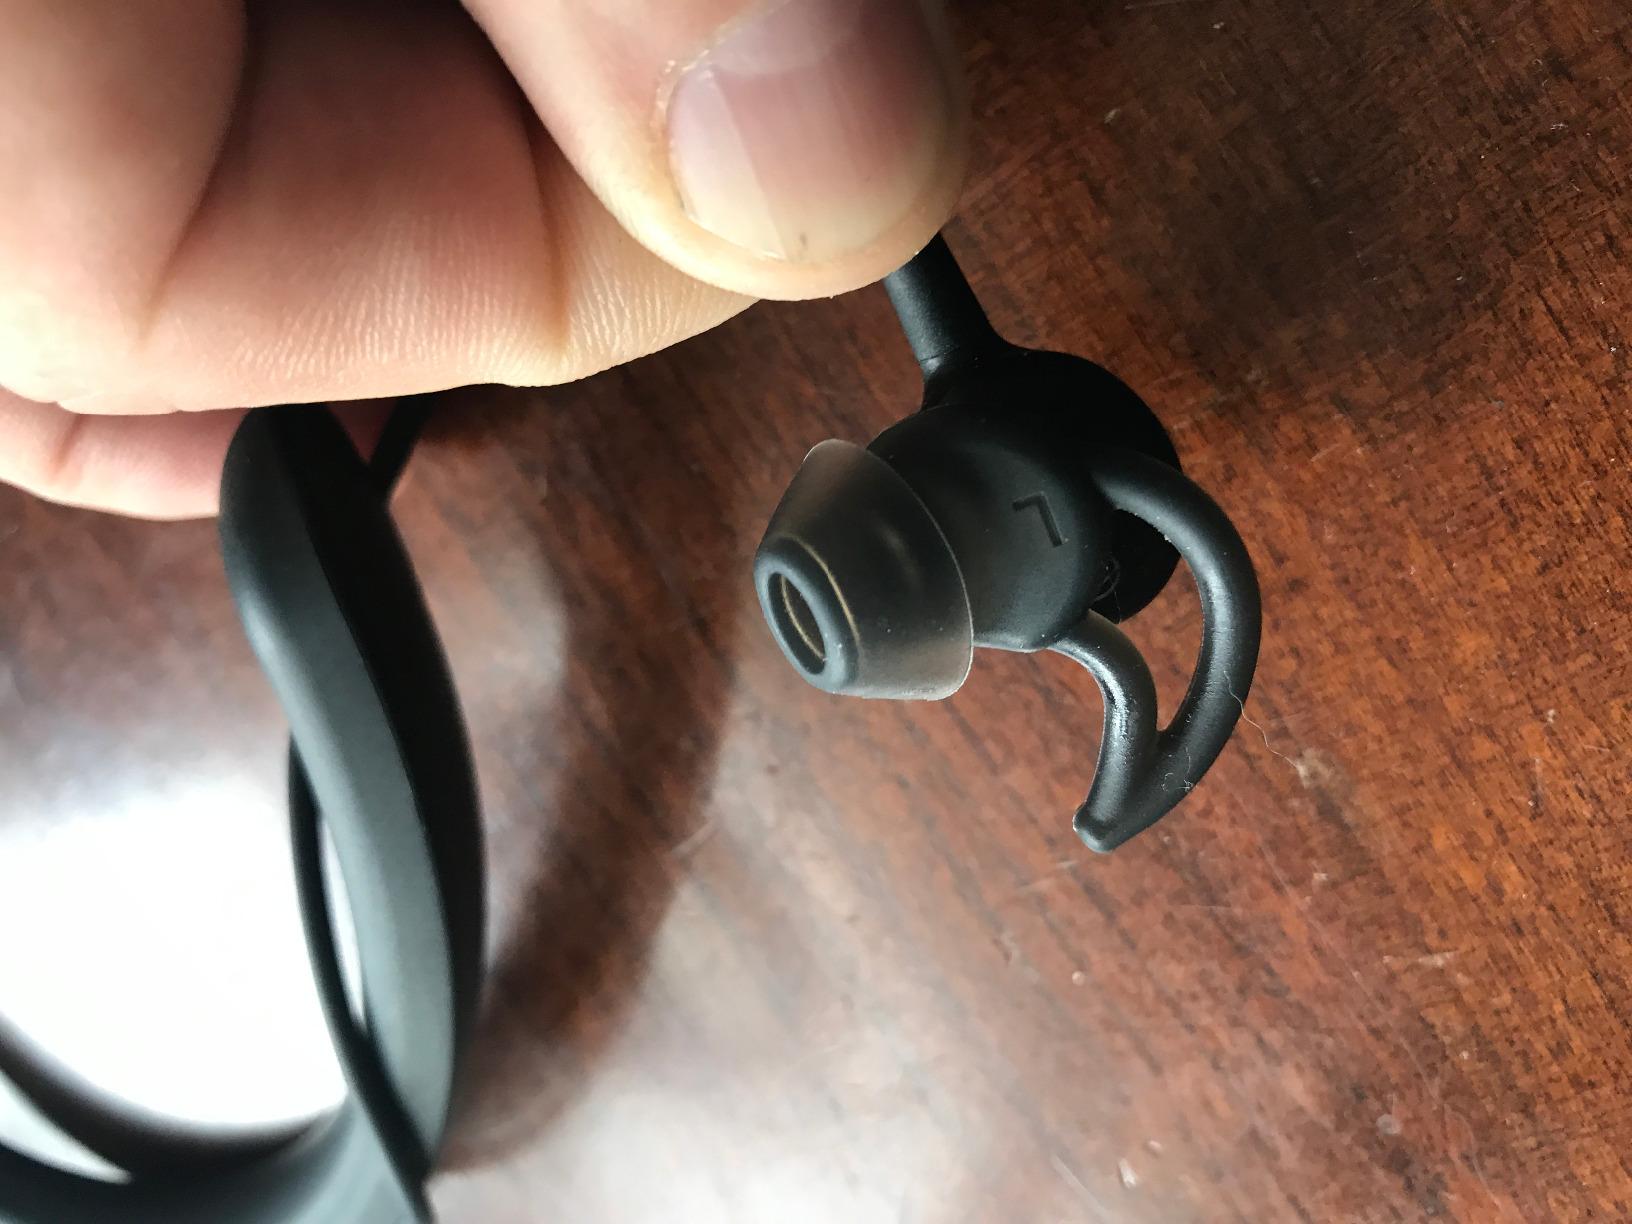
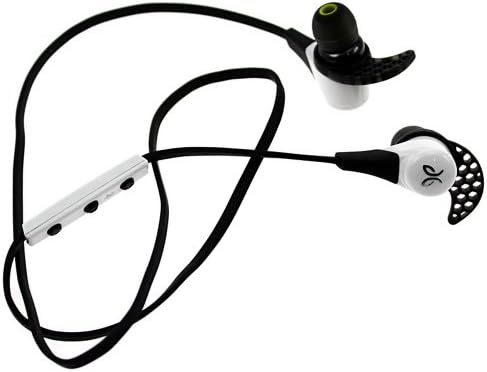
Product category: headphones
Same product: no